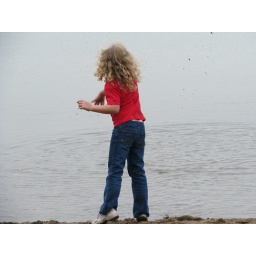
My little girl, Lydia, learning to skip stones at the lake near our house.